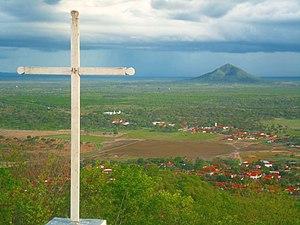
Ocara est une municipalité brésilienne de l’État du Ceará. En 2010, elle compte 25 123 habitants.